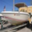
Label: ship